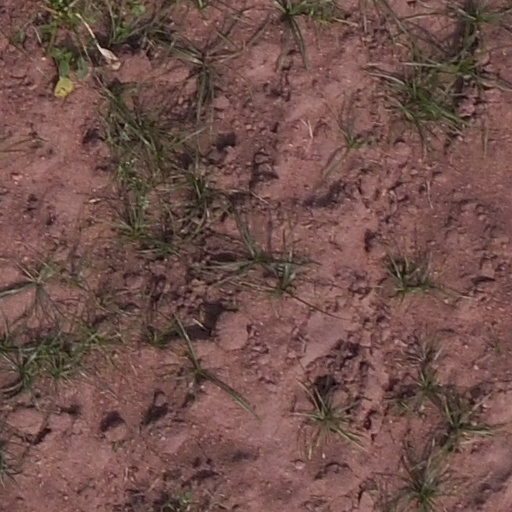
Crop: maize; corn